Twenty Thousand Leagues Under the Seas

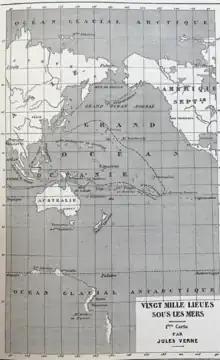
"Nautilus"s route through the Pacific

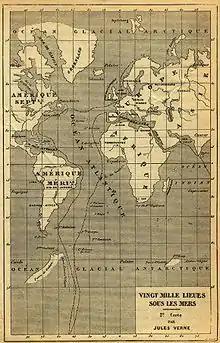
"Nautilus"s route through the Atlantic

Captain Nemo's assumed name recalls Homer's epic poem the "Odyssey", when Odysseus encounters the monstrous Cyclops Polyphemus in the course of his wanderings. Polyphemus asks Odysseus his name, and Odysseus replies that it is Outis 'no one', translated into Latin as ""Nemo"". Like Captain Nemo, Odysseus wanders the seas in exile (though only for ten years) and similarly grieves the tragic deaths of his crewmen.